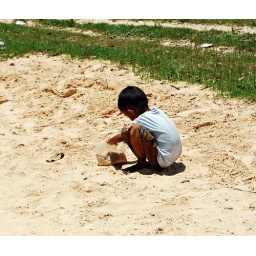
Collecting sand in bag